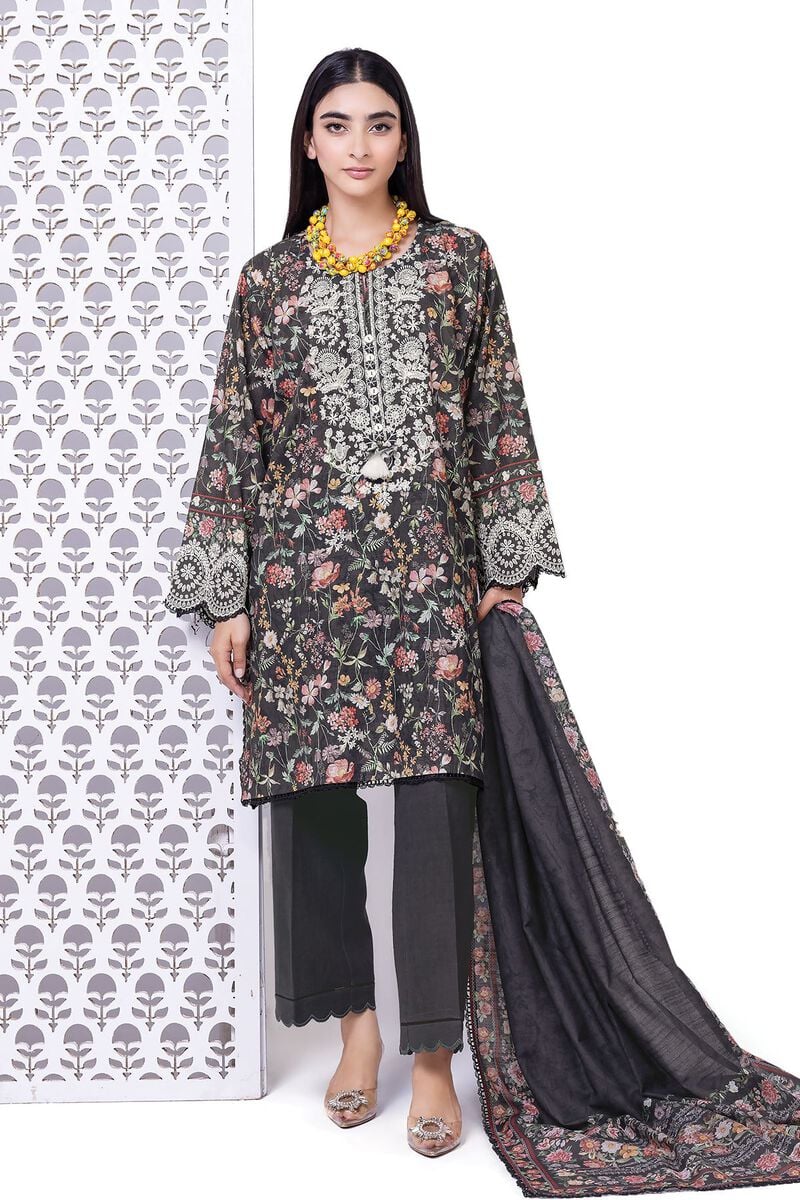
black multi embroidered salwar suit